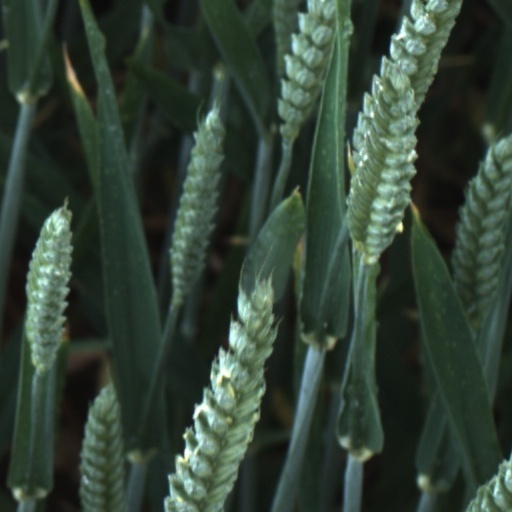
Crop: wheat